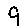
Label: 9